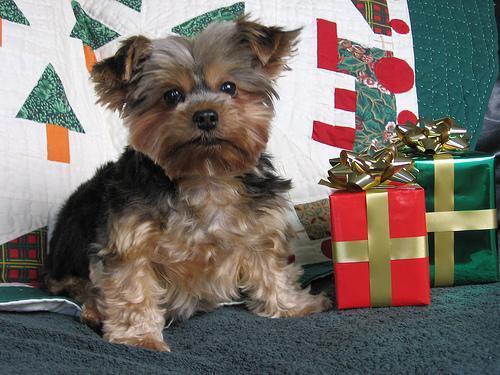
yorkshire terrier